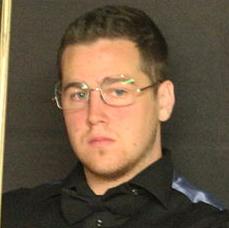
Age: 23